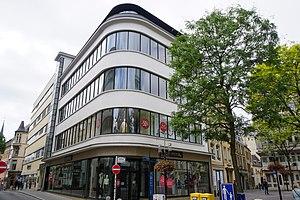
Luxembourg. Ancien magasin ""À la Bourse""